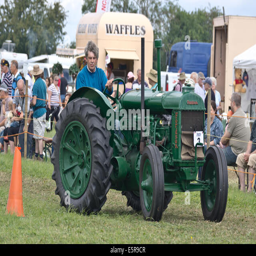
standard n vintage tractor on display at the bucks country fair